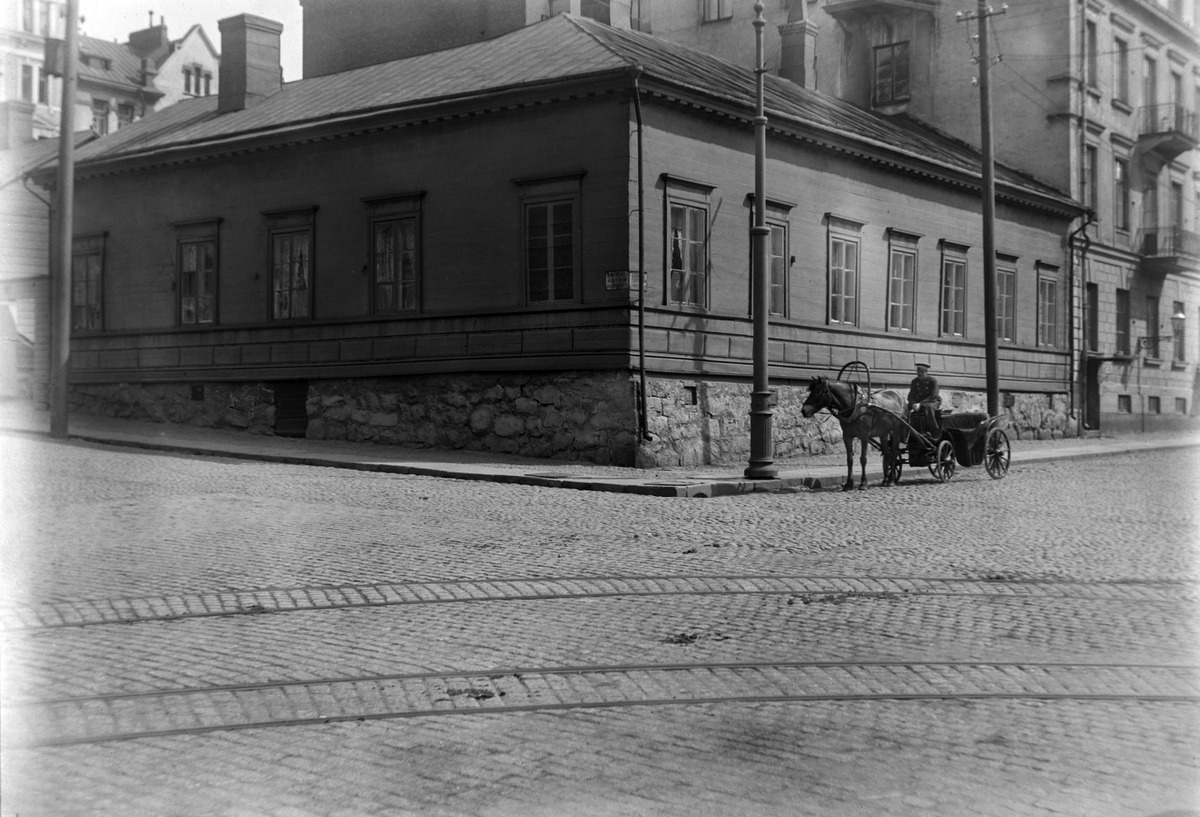
Elisabetinkatu (Liisankatu 21) - Nikolainkatu (= Snellmaninkatu) 27
sisällön kuvaus: Elisabetinkatu (Liisankatu 21) - Nikolainkatu (= Snellmaninkatu) 27. mustavalkoinen
Kuvaaja: Hausen, Reinhold, valokuvaaja
Ajankohta: kuvausaika 1910 n
Paikka: Suomi, Uusimaa, Helsinki, Kruununhaka Helsinki, Liisankatu 21, Snellmaninkatu 27
Aiheet: arkkitehtuuri, kadut, hevosajoneuvot